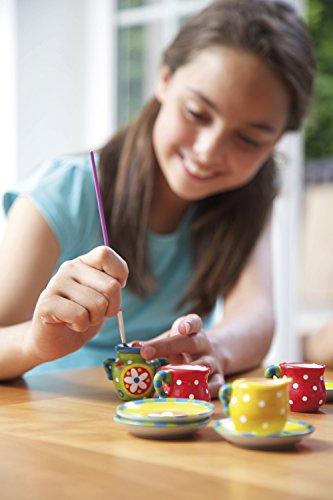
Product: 4M Paint Your Own Mini Tea Set
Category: Toys & Games | Dress Up & Pretend Play | Pretend Play | Kitchen Toys
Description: Use the included paint and brush to decorate this ceramic tea set.
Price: $11.55
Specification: ProductDimensions:8.5x3.2x7.2inches|ItemWeight:1.1pounds|ShippingWeight:1.1pounds(Viewshippingratesandpolicies)|DomesticShipping:ItemcanbeshippedwithinU.S.|InternationalShipping:ThisitemcanbeshippedtoselectcountriesoutsideoftheU.S.LearnMore|ASIN:B0019MOHAM|Itemmodelnumber:3511|Manufacturerrecommendedage:8yearsandup